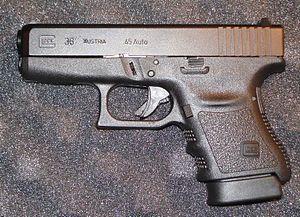
Le Glock 36 est un modèle de pistolet semi-automatique produit depuis 1999 par Glock GmbH. Il dispose d'un chargeur de 6 coups et est chambré en .45 ACP. C'est un modèle "subcompact", de gabarit légèrement supérieur à celui du Glock 26